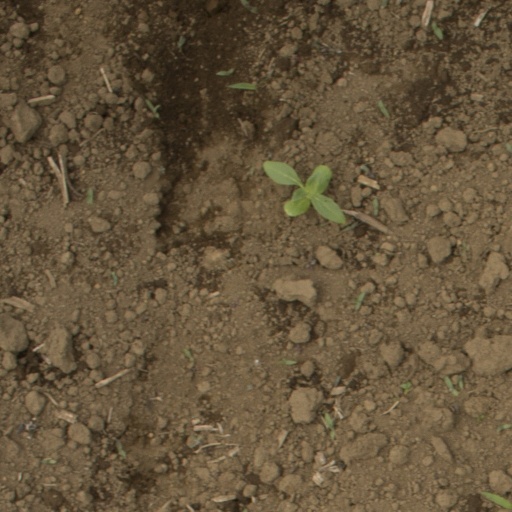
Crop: Jerusalem artichoke